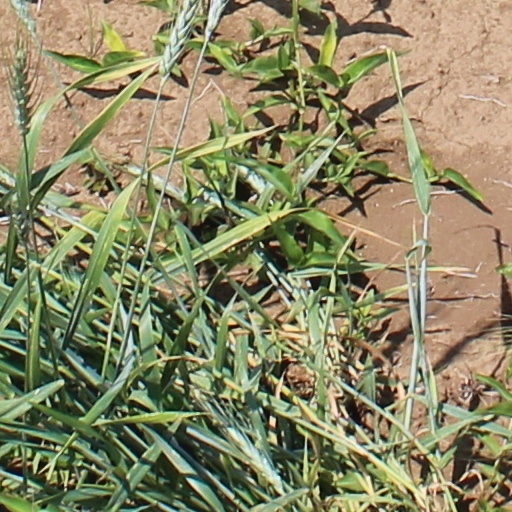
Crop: wheat